Scrap

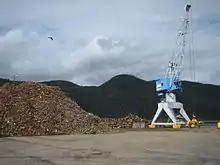
Pile of shredded scrap in Norway

Scrap prices may vary markedly over time and in different locations. Prices are often negotiated between buyers and sellers directly or indirectly over the Internet. Prices displayed as the market prices are not the prices that recyclers will see at the scrap yards. Other prices are ranges or older and not updated frequently. Some scrap yards' websites have updated scrap prices.